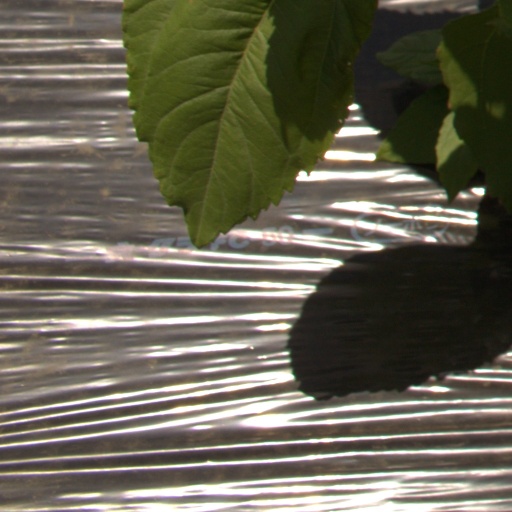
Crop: Jerusalem artichoke